Elaine Morgan

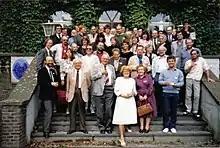

Morgan has promoted a version of the aquatic ape hypothesis, which proposes that human evolution had an "aquatic phase" in the Miocene or Pliocene epoch.